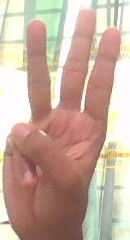
ASL sign: W